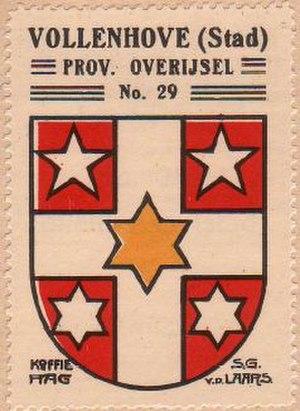
Stad Vollenhove est une ancienne commune néerlandaise de la province d'Overijssel.